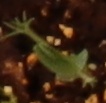
Label: Field Pea